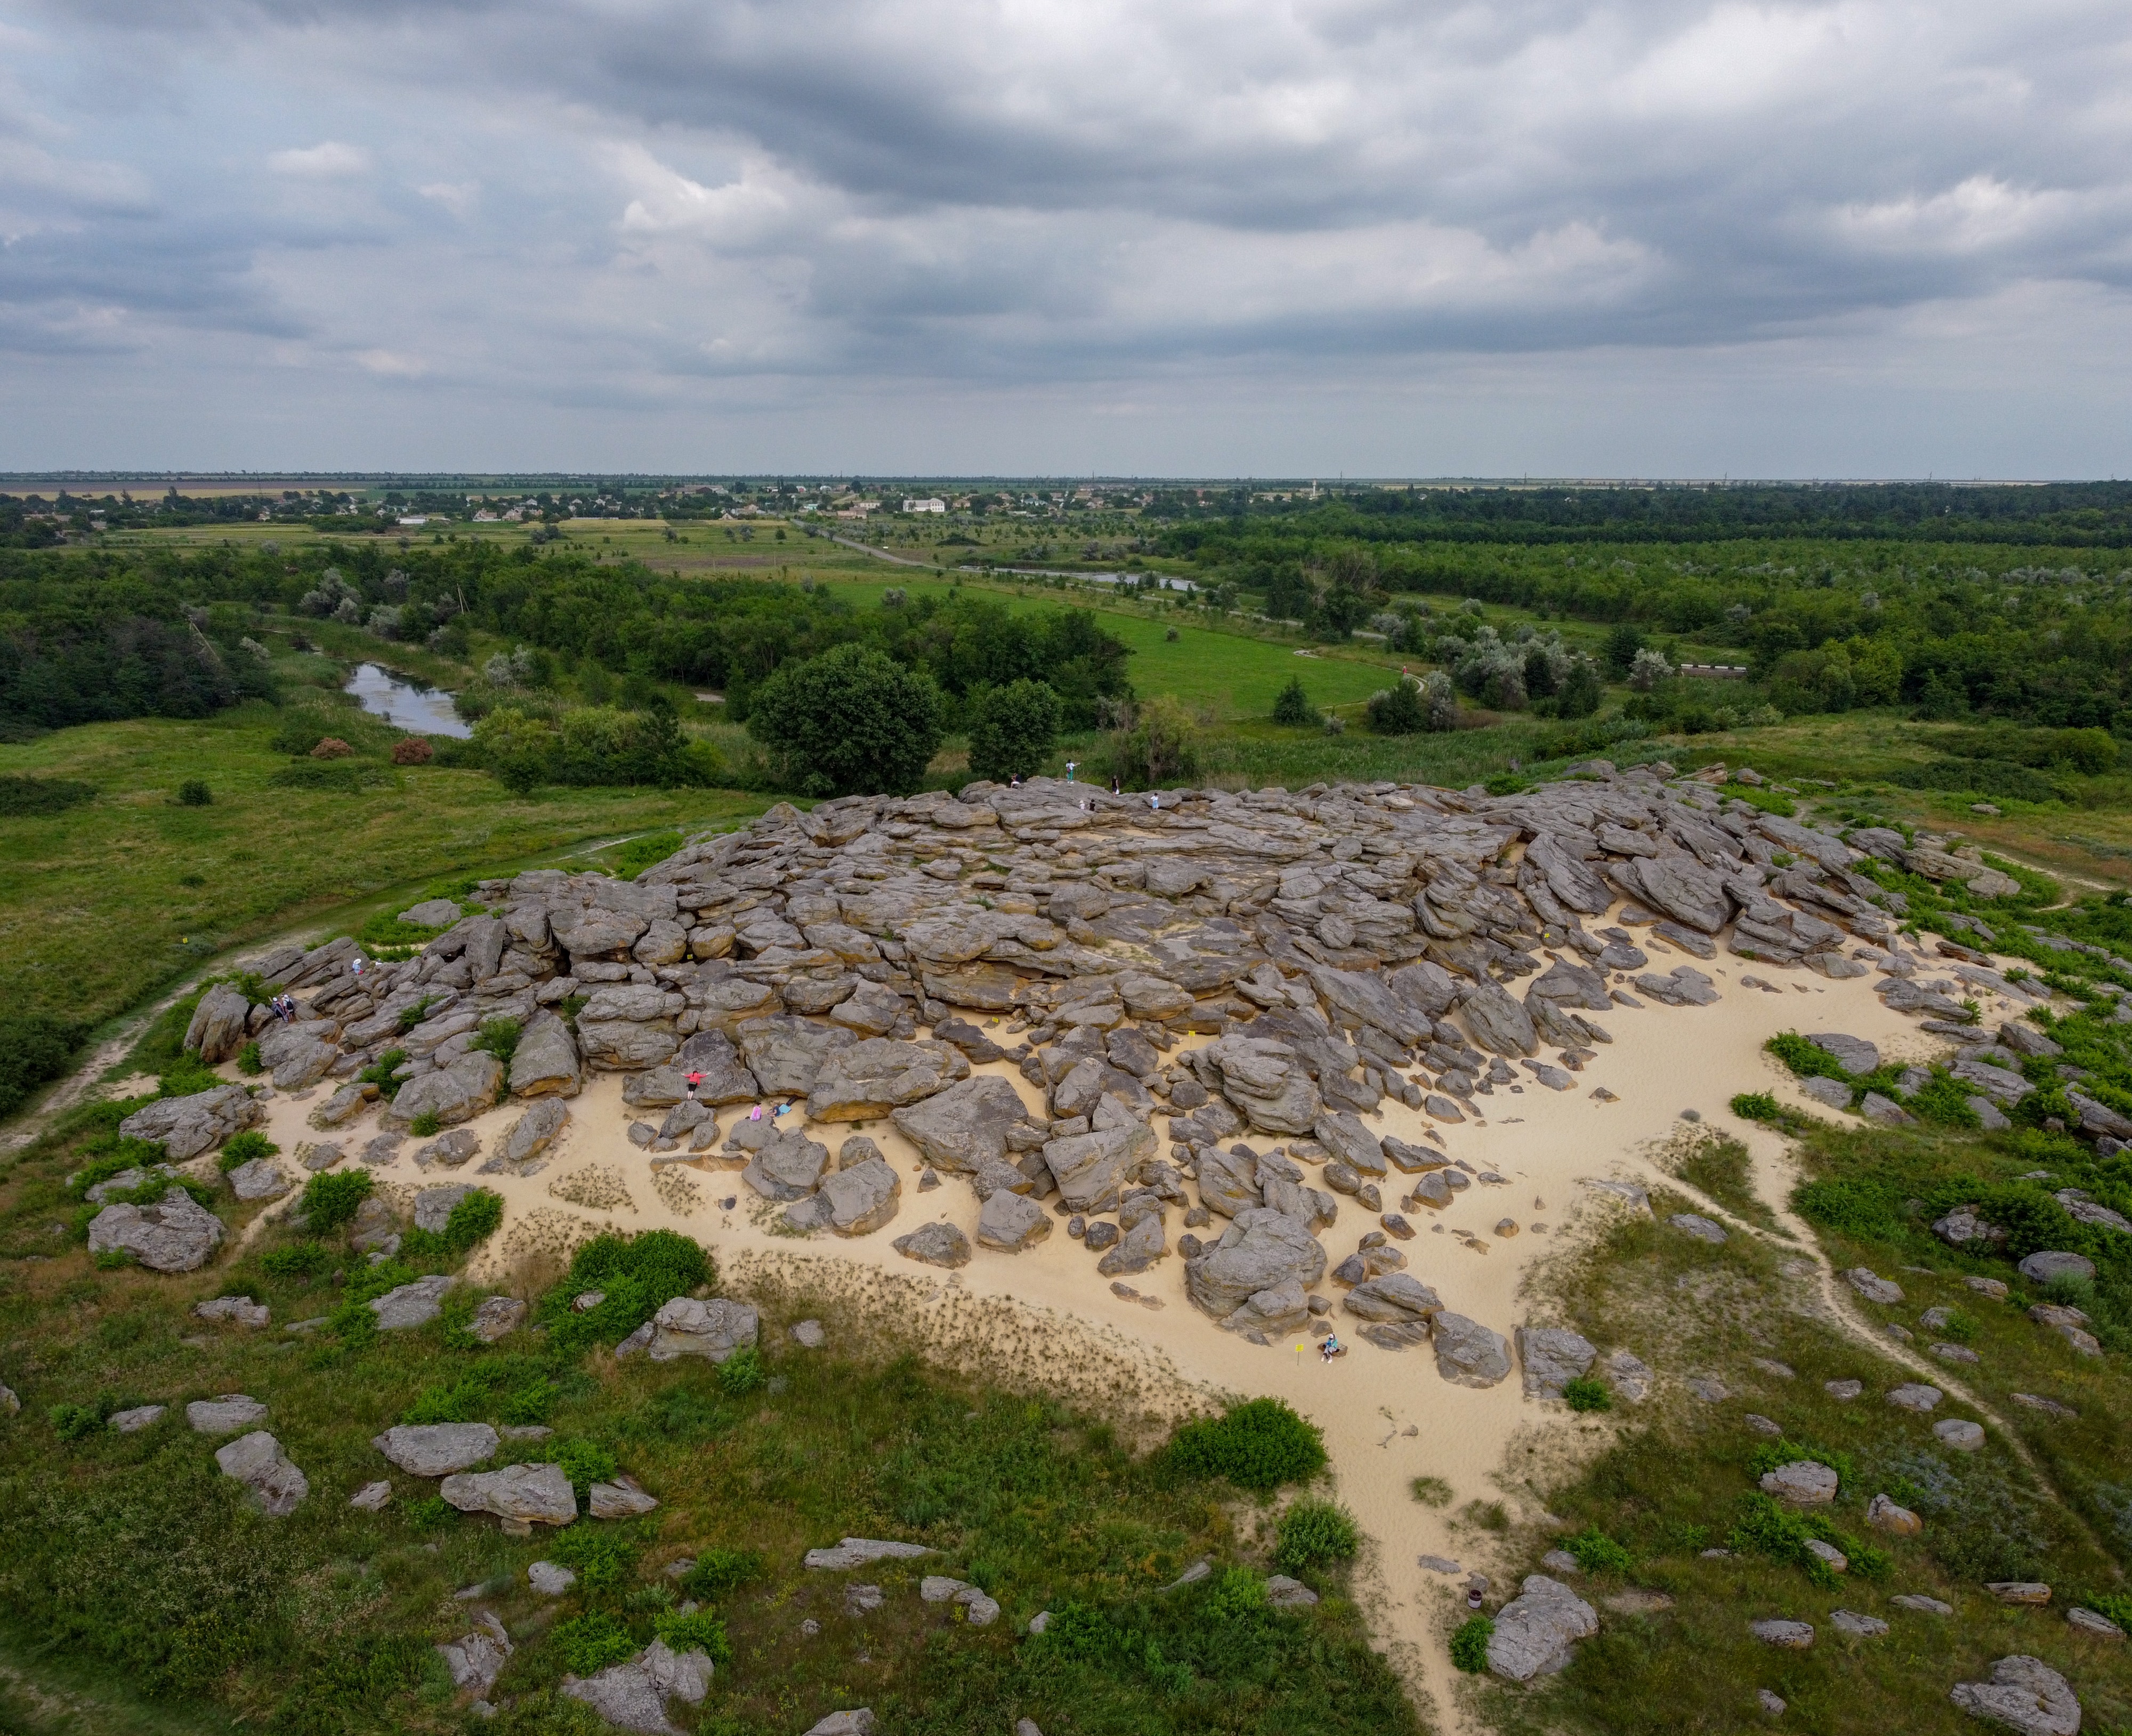
valleys, rocks, nature, views, sky, cloud, plant community, ecoregion, natural environment, natural landscape, highland, land lot, vegetation, bedrock, grass, grassland, landscape, plain, plant, formation, hill, horizon, groundcover, outcrop, plateau, stone wall, archaeological site, fell, geology, rock, soil, ancient history, cumulus, tree, nature reserve, history, coast, pasture, prairie, steppe, vacation, historic site, road, erosion, Raised beach, field, chaparral, shrubland, ocean, sea, ruins, reservoir, tundra, floodplain